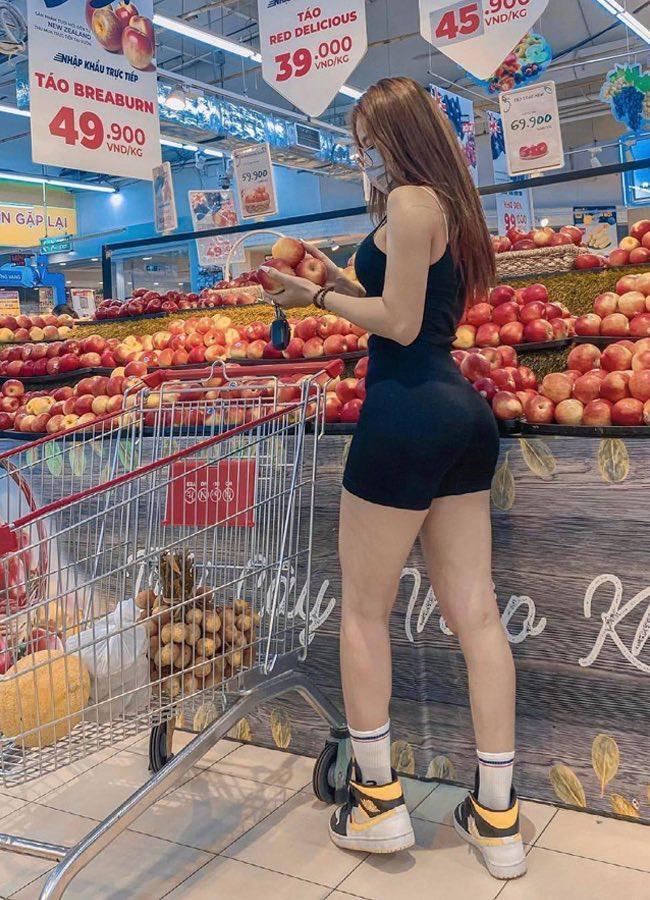
trong giỏ hàng của bạn nữ có một chùm nhãn